Jasmyne Spencer

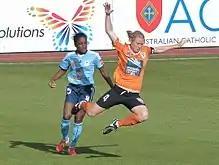
Spencer (left) playing for Sydney FC, 2014

In September 2014, Spencer signed with Sydney FC of the Australian W-League for the 2014 season. During her debut for the team during a match against Adelaide United, Spencer scored the game-winning brace resulting in a 2–0 win. The team was defeated by Perth Glory in the semi-finals. Spencer was named Players' Player of the Year by her teammates.